Daingean

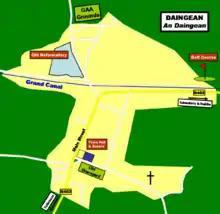
Map of Daingean

The regional R402 road forms the principal street of Daingean known as Main Street. This road links Enfield, Edenderry, Daingean, Ballinagar and (through the R420) Tullamore.